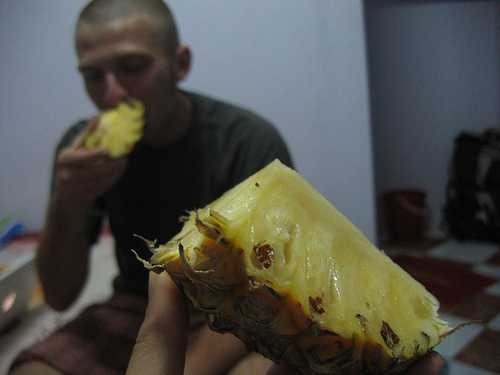
Label: Pineapple